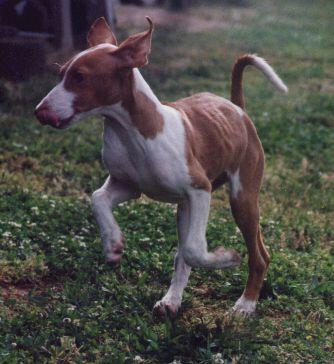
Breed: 210-n000006-Ibizan_hound